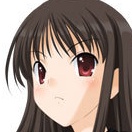
Portrait style: Anime Portrait